Hit of the Week Records

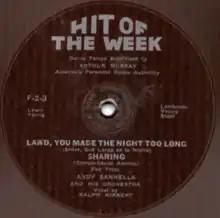
Label featuring the orchestra of Andy Sannella, May 1932

Hit of the Week was an American record label founded in 1930 that sold low-priced records made of Durium instead of the usual shellac.